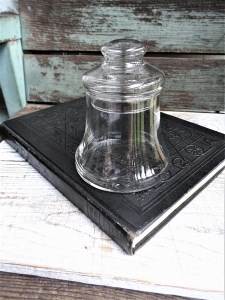
Waste category: glass